Elisha Williams

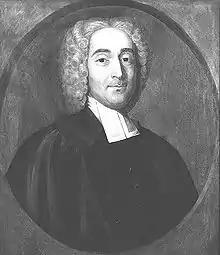
Portrait of Rev. Elisha Williams, fourth Rector of Yale College

Elisha Williams (August 26, 1694 – July 24, 1755) was a Congregational minister, legislator, militia soldier, jurist, and rector of Yale College from 1726 to 1739.